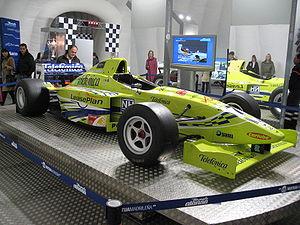
Le championnat international de F3000 2000 a été remporté par le Brésilien Bruno Junqueira sur une monoplace de l'écurie Petrobras.
La Formule 3000 est une ancienne catégorie de voitures de type monoplace de compétition.
Fernando Alonso Díaz, né le 29 juillet 1981 à Oviedo, est un pilote automobile espagnol, premier champion du monde de Formule 1 de l'histoire de son pays, en 2005, au volant d'une Renault, titre qu'il conserve l'année suivante avec la même écurie. Après avoir rejoint McLaren en 2007 puis être revenu chez Renault en 2008-2009, il pilote pour Ferrari de 2010 à 2014 avant de retourner chez McLaren en 2015. Fernando Alonso totalise 32 victoires en Formule 1 et deux succès aux 24 Heures du Mans lors des éditions 2018 et 2019.